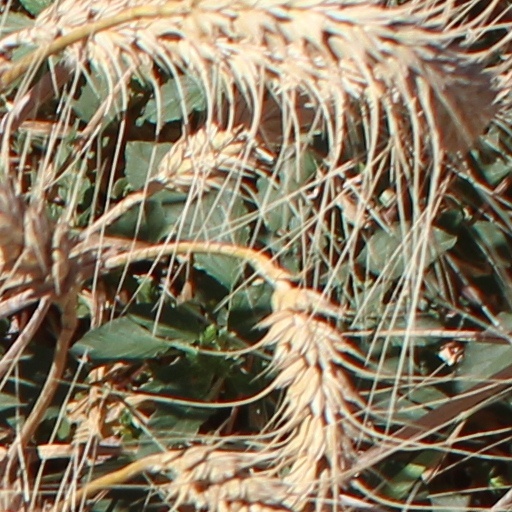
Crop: wheat